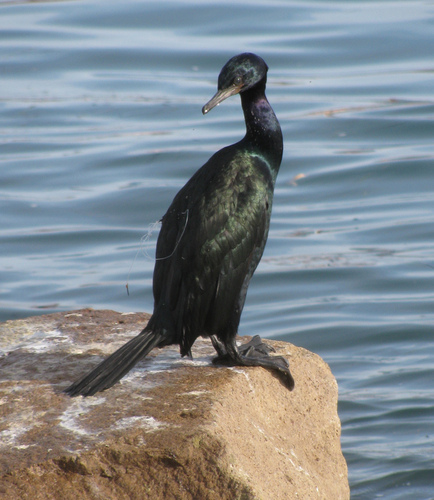
this large water bird has a long bill, webbed feet, a purplish throat, and shiny greenish wings.
the bird has a long throat and a black bill.
this is a black bird with black feet and a long black beak.
long bird with a long neck, black flippers and a long skinny tail.
this is a black bird with large black feet and a long beak.
this bird is black with a long neck and has a long, pointy beak.
a somewhat large, shiny black bird with a long neck and sturdy bill with a rounded tip.
this large, black bird has a very long neck and a small head, and even its wide, flat feet and long, blunt bill are black.
this bird has black wings and a black crown and throat.
this bird has a black crown, black primaries, and a black belly.
Species: Pelagic Cormorant